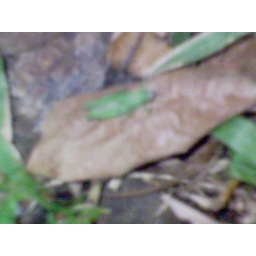
insect that i gave freedom to.. some mean person trapped it in a piece of paper